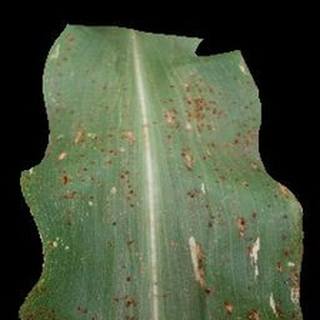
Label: corn_common_rust